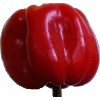
Label: Pepper Red 1